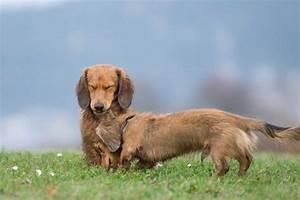
dog